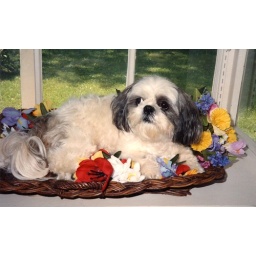
Alex sitting amidst flowers in my Mom's shop window, Marshall, MO 199208